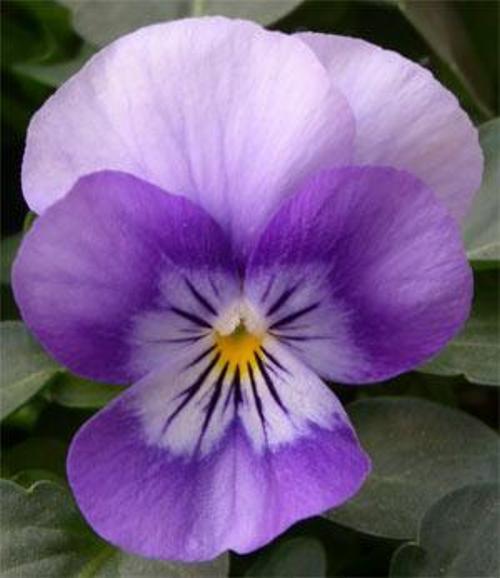
Flower: Pansy